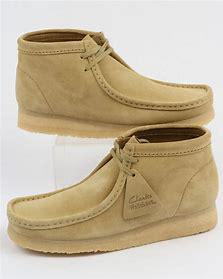
Brand: Clarks
Model: Originals Clarks Originals Wallabee